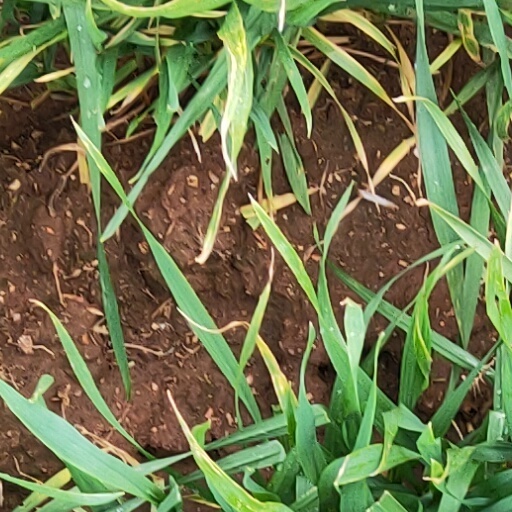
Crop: wheat